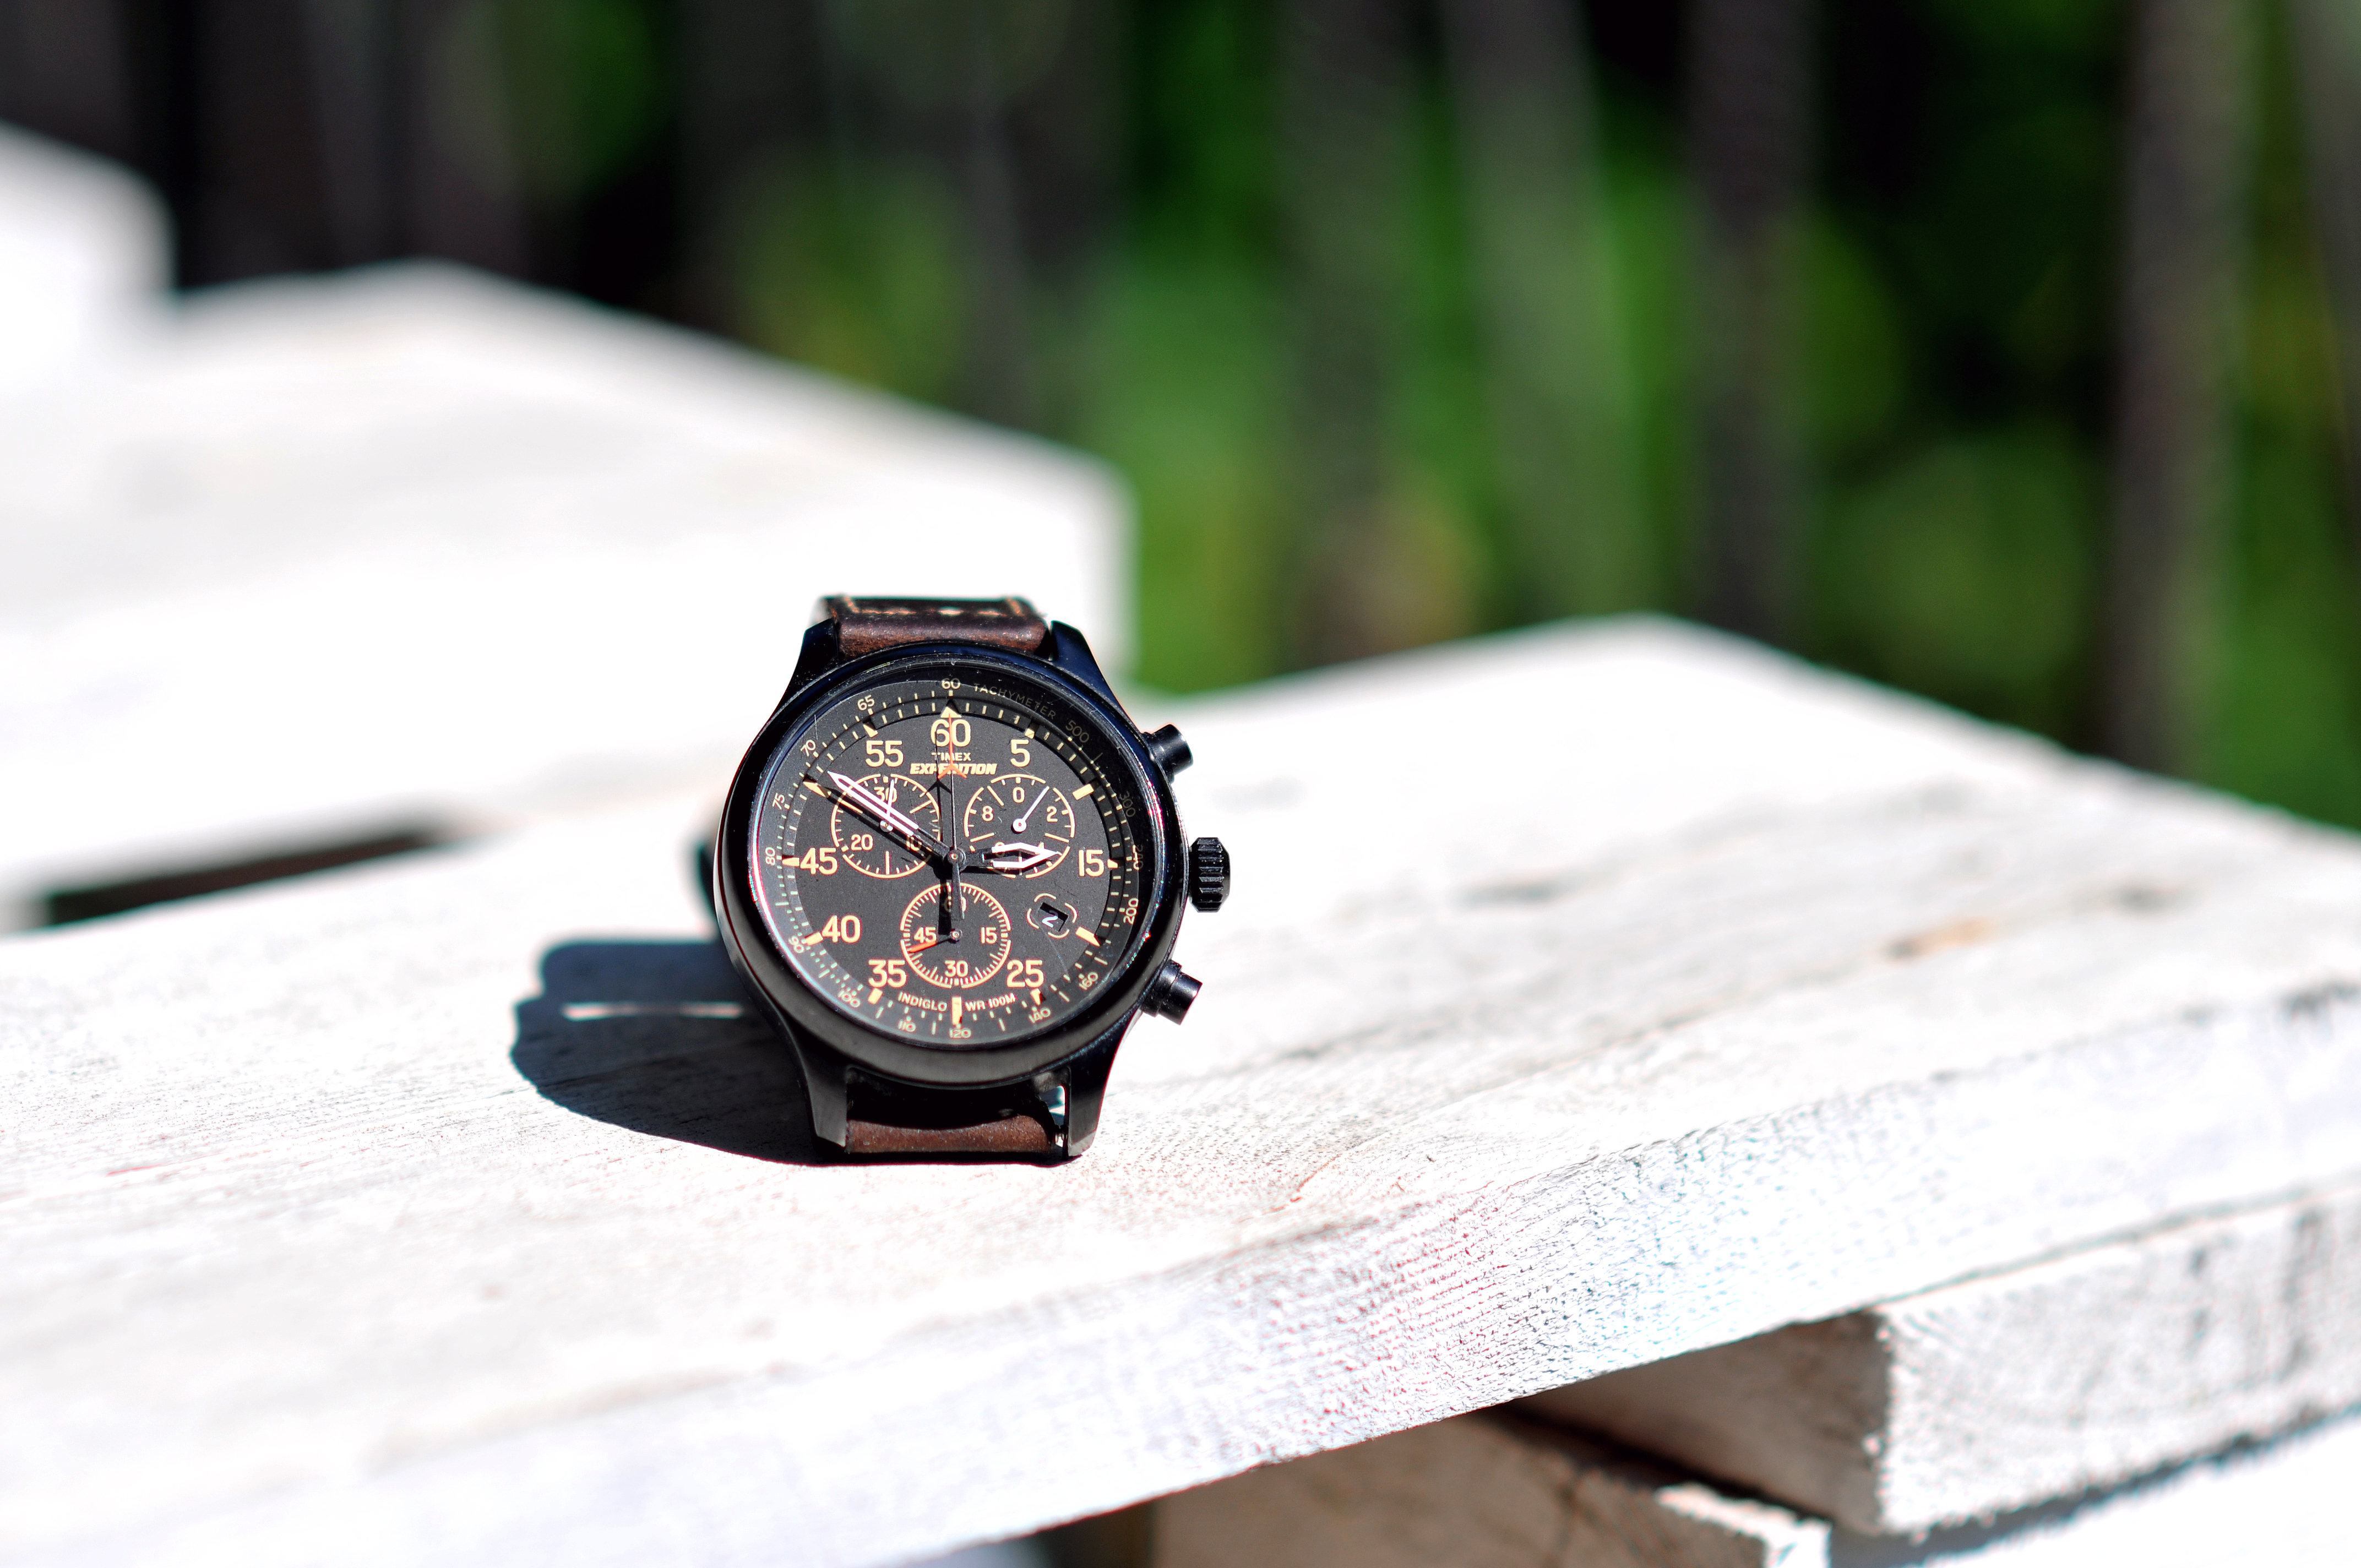
watch, hand, time, product, strap, accessoire, timex